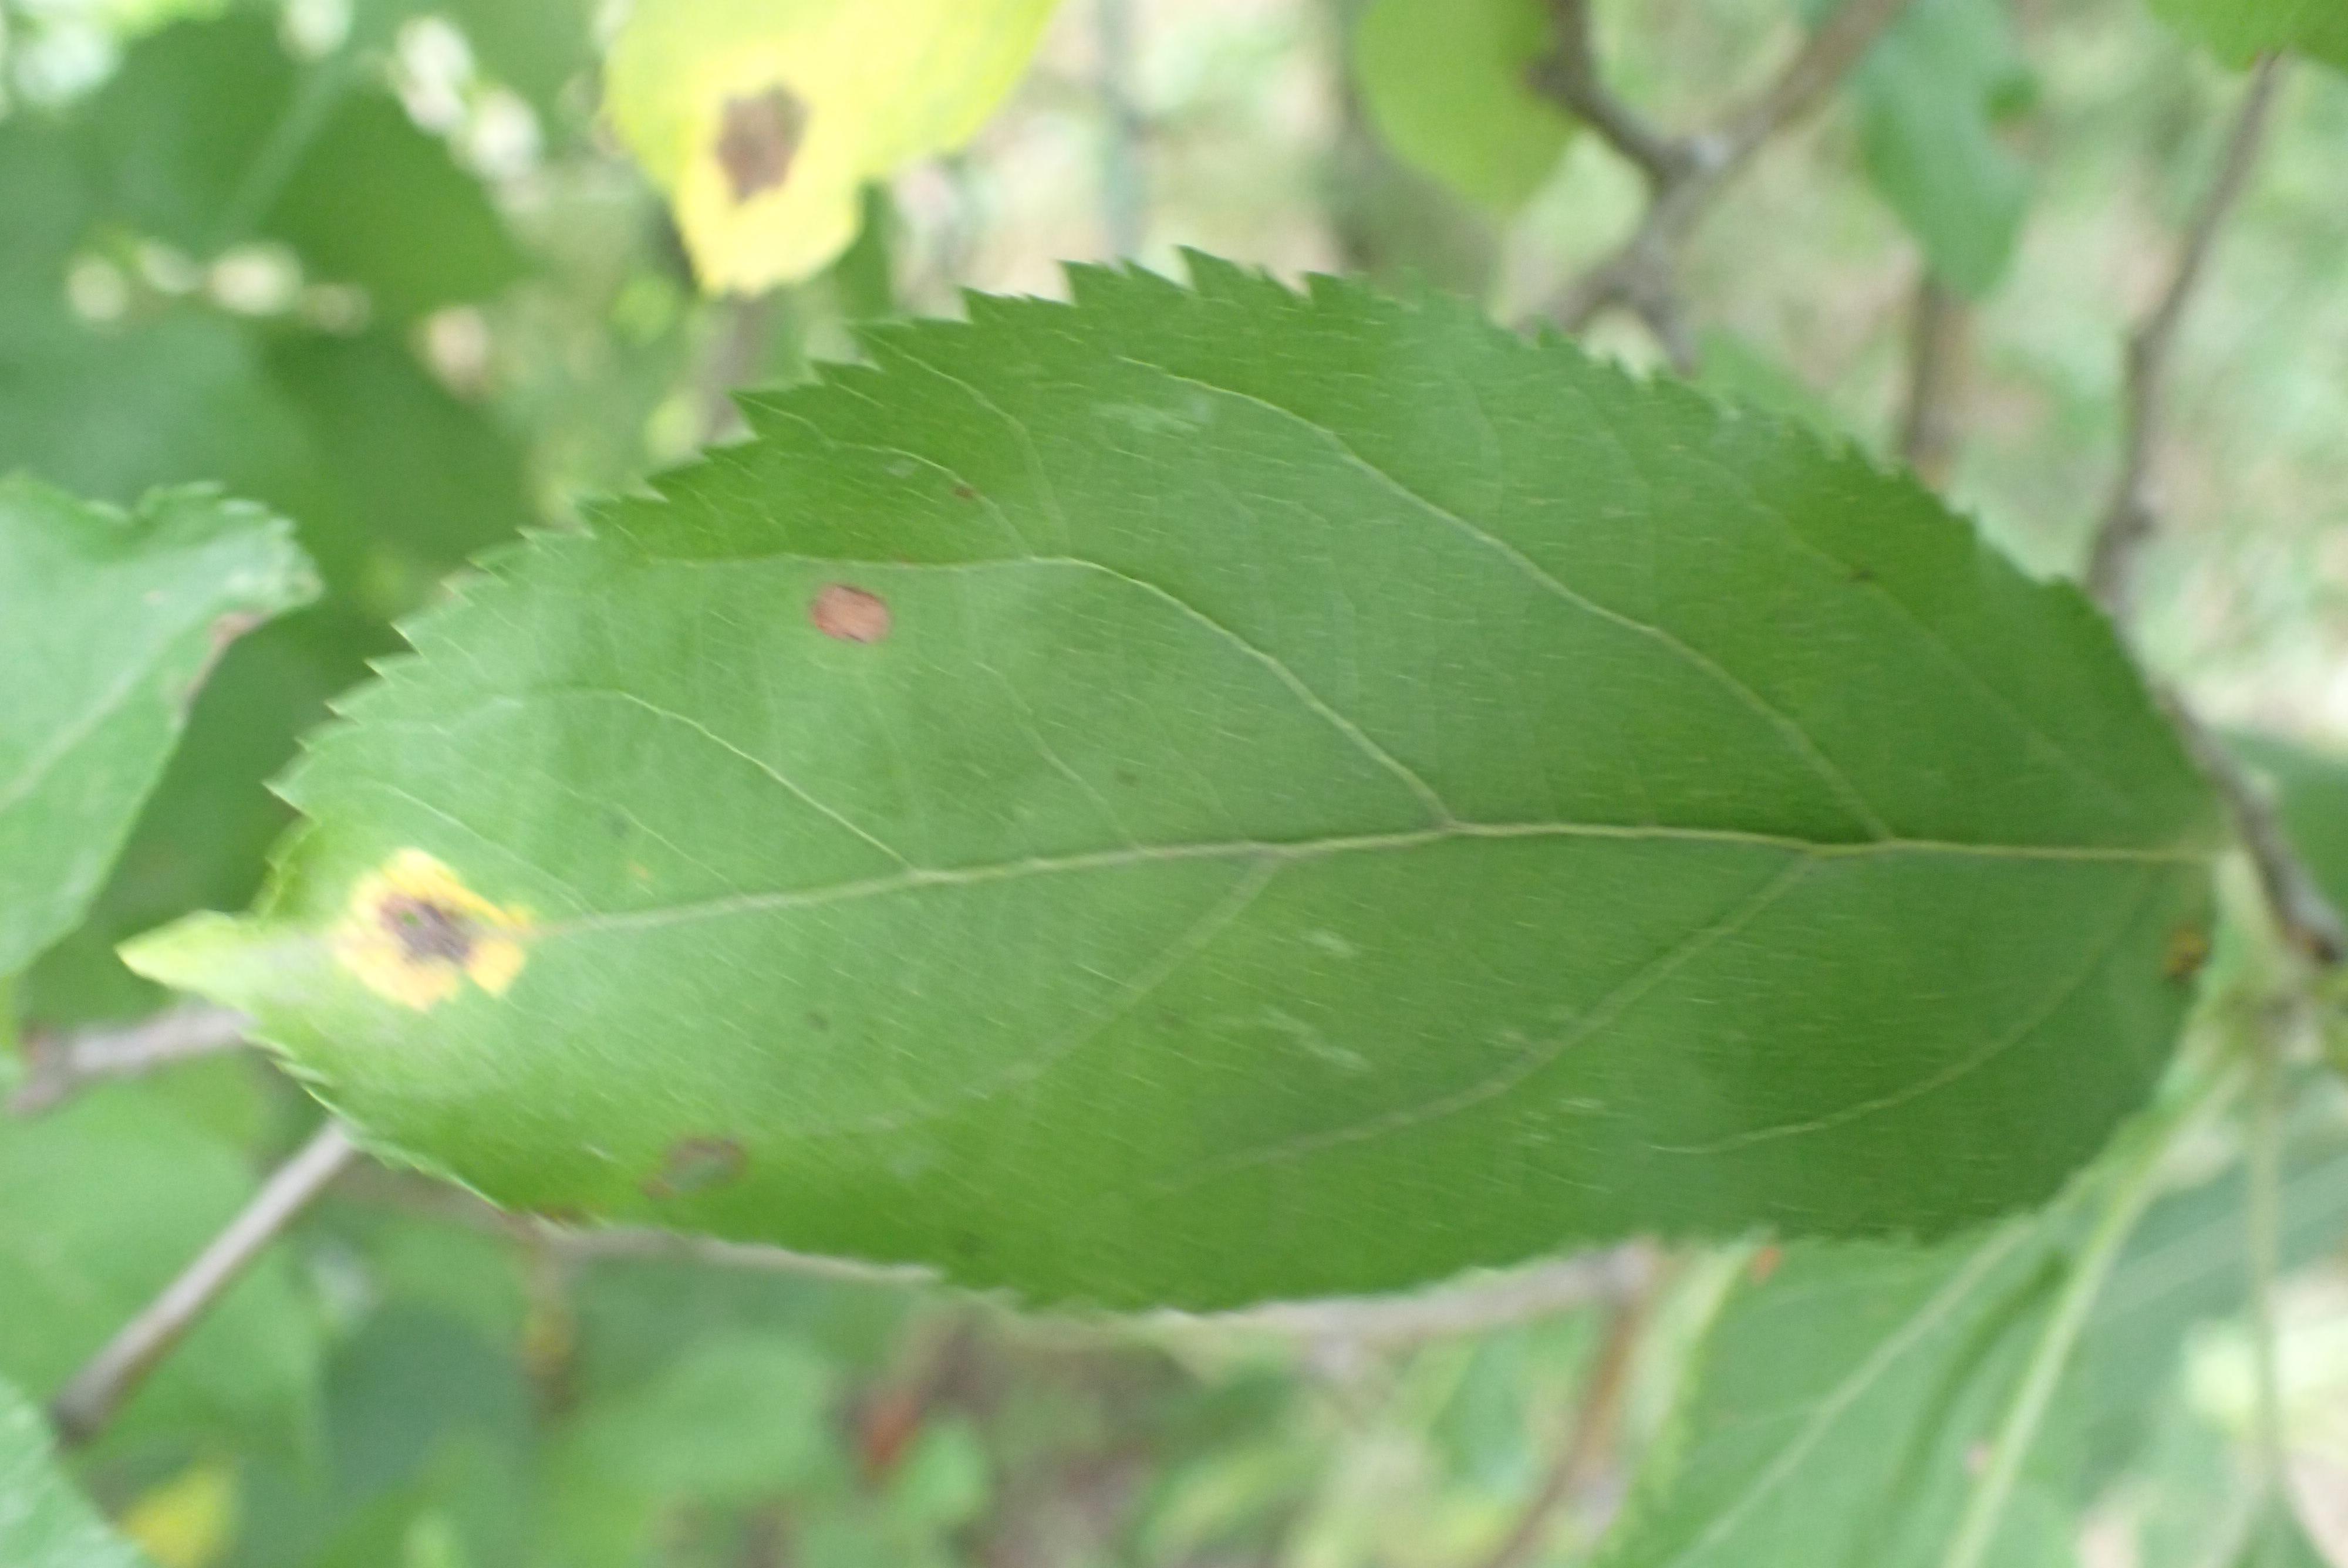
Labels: rust, frog_eye_leaf_spot